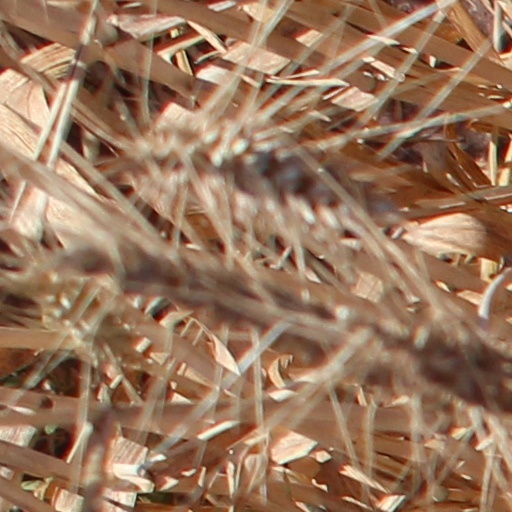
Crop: wheat